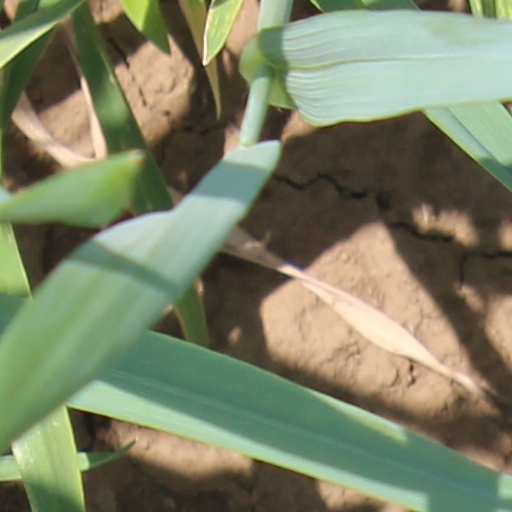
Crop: wheat